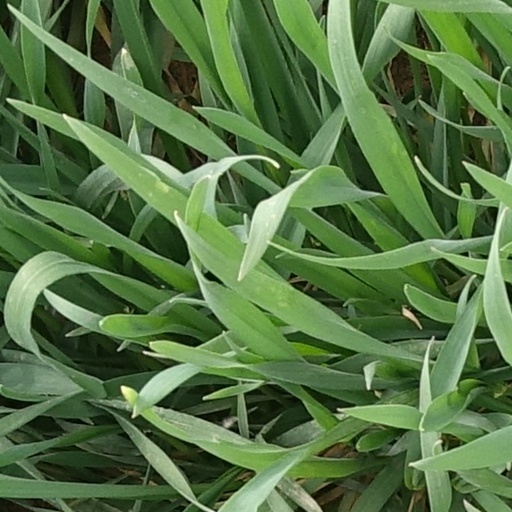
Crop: wheat